Villains (TV series)

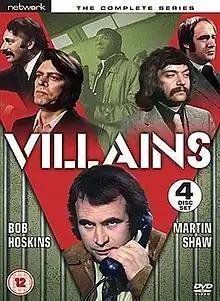

Villains is a crime drama series, shown in the UK in 1972, following the linked fates of nine bank robbers, led by George (David Daker). It begins with the nine men meeting in prison during their appeal and traces each individual after the group escape from custody. The series also starred William Marlowe, Bob Hoskins and Martin Shaw.